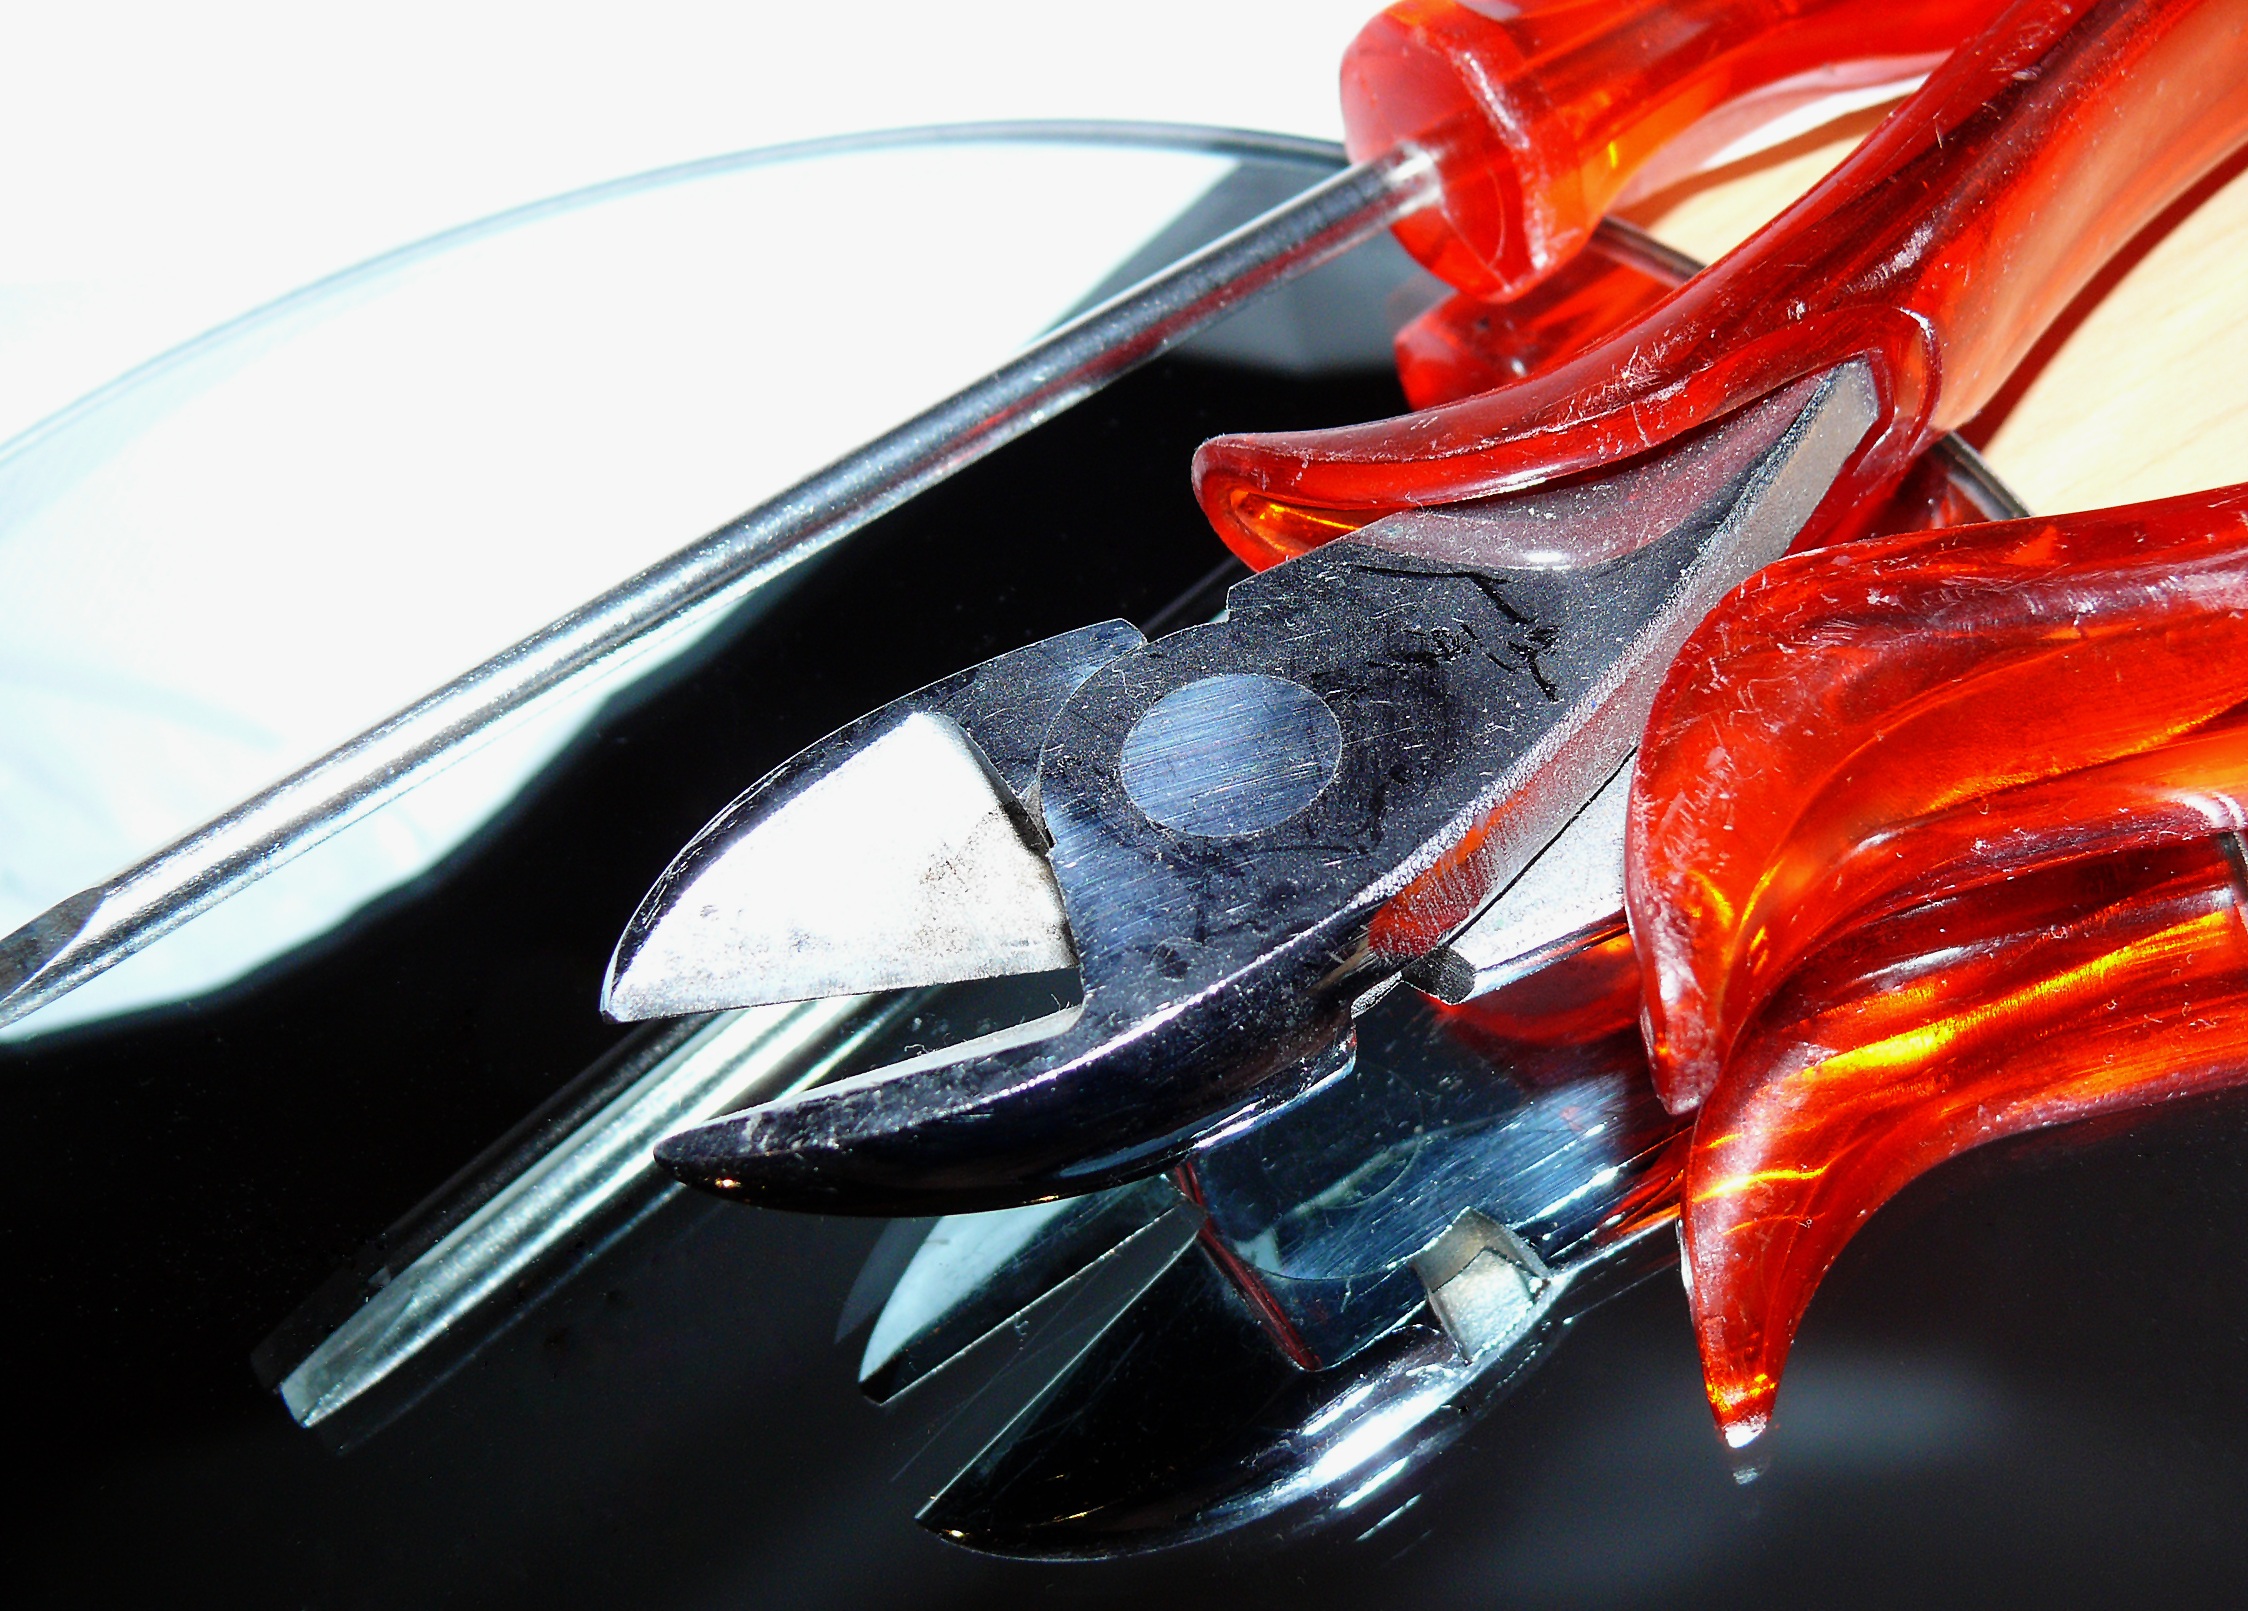
work, flower, petal, tool, repair, red, hammer, produce, metal, craft, screw, close up, phillips, screwdriver, maintenance, macro photography, screwdrivers, faceplate, automotive exterior